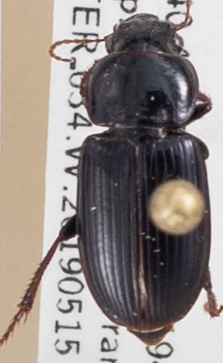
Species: Harpalus amputatus
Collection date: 2019-05-15
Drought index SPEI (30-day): -0.54
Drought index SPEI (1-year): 0.9
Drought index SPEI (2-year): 0.17